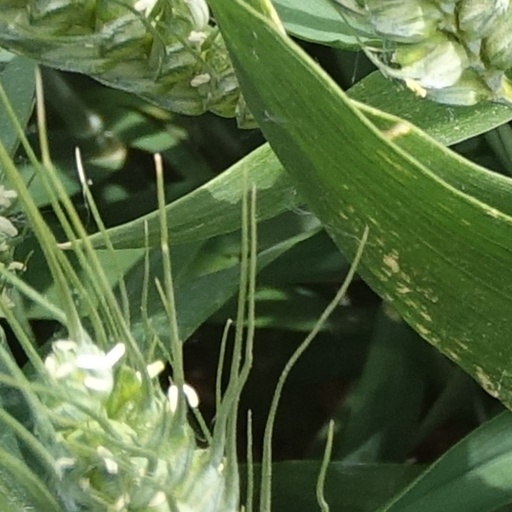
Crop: wheat